Sitabhog

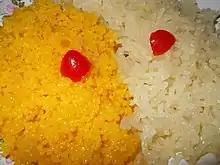
Sitabhog-Mihidana two in one

According to Late Nagendranath Nag, his grandfather Late Khettranath Nag first invented special Sitabhog and Mihidana in Bardhaman during the regime of Maharaja Late Mahatabchand Bahadur. Seventy two years after this invention the name of Sitabhog and Mihidana earned its reputation all over India after the arrival of Lord Curzon in Bardhaman and his appraisal for these two sweets.